Jean Plichon

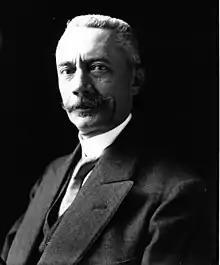
Jean Plichon in 1913

When his father died in 1888 he inherited the presidency of the Bethune mining company and also replaced his father as deputy for the Nord department.